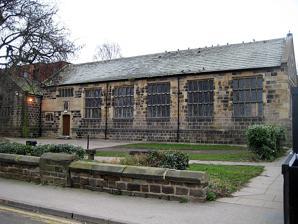
Building: Elizabethan Gallery
Country: United Kingdom
Year built: 1598
The building, in 2008 The Elizabethan Gallery is a Grade II* listed historic building in the city centre of Wakefield , in West Yorkshire , England. The building was constructed in 1598, as the Queen Elizabeth Grammar School , funded by the Savile family.  It was soon extended to the north, and in 1895 was also extended to the south.  The school moved in 1855 to a site on Northgate , and the building became the Wakefield Cathedral School. Wakefield Council purchased the building in 1979, and in 1981, the building began being used as an exhibition space for the city art gallery.  More recently, it has been hired out as an event space. Rear of the building, in 2008 The original part of the school is one storey high and six bays long.  It is built of sandstone and has windows with mullions and transoms , and a stone slate roof with an original frame.  In the south bay are carved the names of members of the Savile family, along with its coat of arms and an owl crest.  The north extension is in a similar style, while the south wing features a Tudor arch doorway. The building is now next to the Trinity Walk shopping centre, but is distinguished from it by its lawns and stone paving. See also Listed buildings in Wakefield References ^ a b Historic England . "Old Cathedral Grammar School (1358639)" . National Heritage List for England . ^ a b c Thornborrow, Peter; Gwilliam, Paul (2018). Wakefield in 50 Buildings . Amberley Publishing. ISBN 9781445659077 . ^ "Timeline: 100 Years of Contemporary Art in Wakefield" . The Hepworth Wakefield . ^ Frame, Nick (1 November 2019). "Elizabethan Gallery closes to public to undergo renovation scheme" . Wakefield Express . 53°41′05″N 1°29′49″W / 53.68470°N 1.49687°W / 53.68470; -1.49687